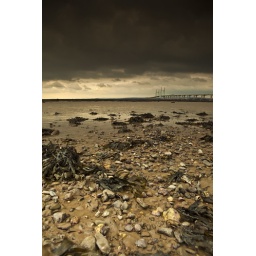
A glimpse of the bridge in the background with the exposed rocks and mud in the foreground